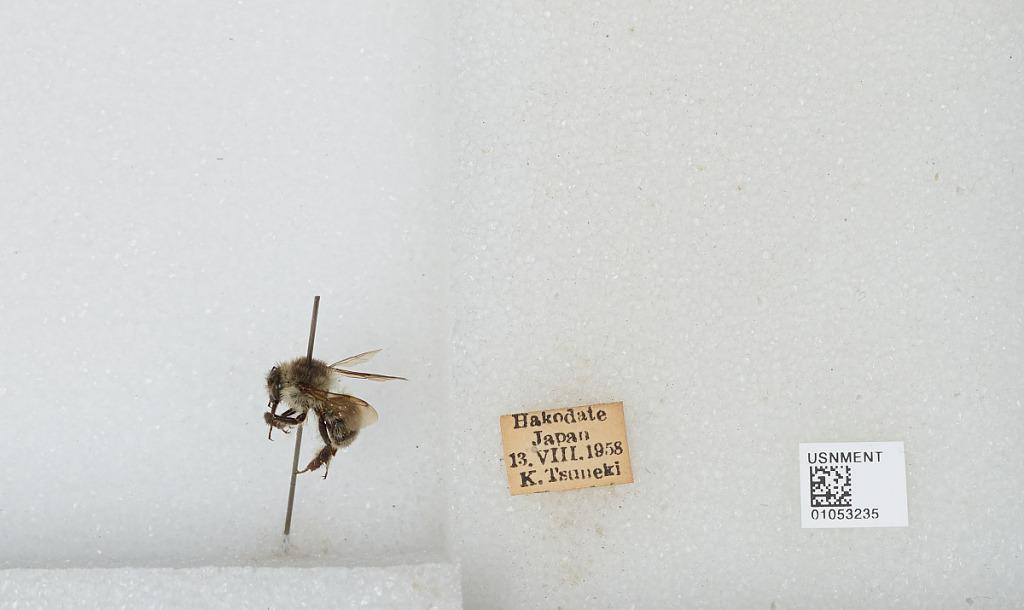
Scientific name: Bombus sp.
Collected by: K. Tsuneki
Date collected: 1958-8-13
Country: Japan
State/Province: Hokkaido
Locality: Hakodate